Electricity sector in Uruguay

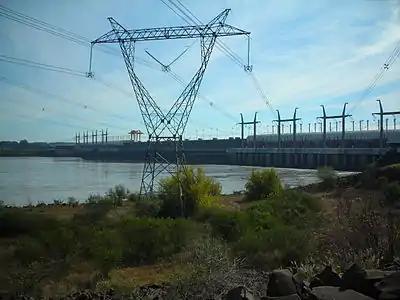
The Salto Grande Dam

The National Directorate of Energy and Nuclear Technology (DNTEN) formulates energy-sector policies. The regulatory functions are assigned to URSEA, the regulatory body. Both transmission and distribution activities are fully under the control of UTE, as established by the 1997 law.